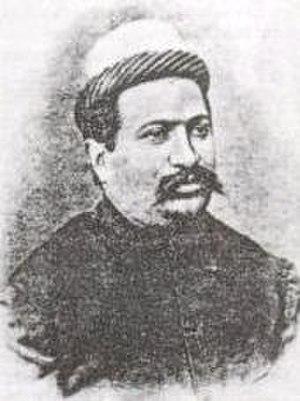
Jamshedji Framji Madan, connu sous son nom abrégé J. F. Madan, né le 27 avril 1857 à Bombay et mort le 28 juin 1923 à Calcutta, est un magnat indien du théâtre et du cinéma, pionnier de la production cinématographique en Inde. Il est un des premiers exposants, producteurs et distributeurs de films indiens.